Marianne Ehrenström

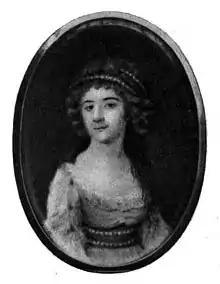

Mariana Maximiliana Christiana Carolina Lovisa "Marianne" Ehrenström (9 December 1773 – 4 January 1867), was a Swedish writer, singer, painter, pianist, culture personality, memoir writer and lady-in-waiting. She was a member of the Academy of the Free Arts and an honorary member of the Royal Swedish Academy of Music.